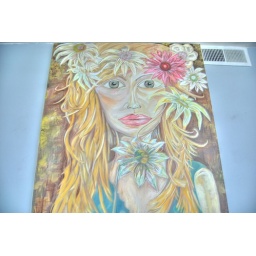
a painting on a wall in a house